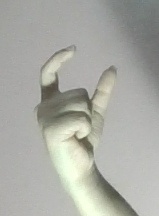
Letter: nun